Answer in natural language. Estimate the real world distances between objects in the image. Which object is closer to black leather armchair, Window (marked B) or Window (marked C)? Choose between the following options: Window (marked B) or Window (marked C)
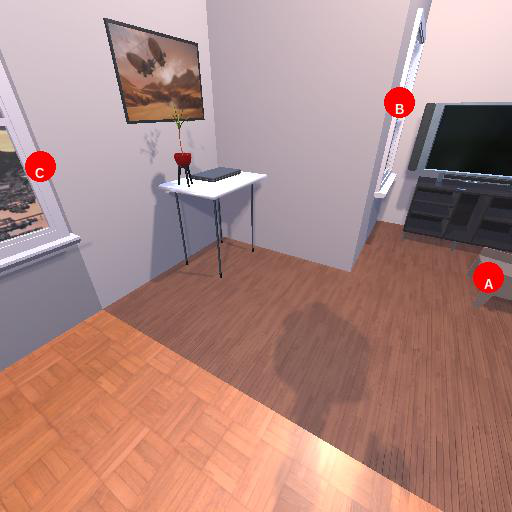
<answer>Window (marked B)</answer>